Academic degree

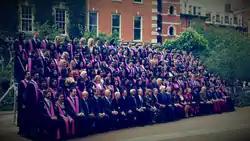
The newly conferred bachelor's degree holders after graduation at King's College London, one of the founding colleges of the University of London

An academic degree is protected under UK law. All valid UK degrees are awarded by universities or other degree-awarding bodies whose powers to do so are recognised by the UK government; hence they are known as "recognised bodies".